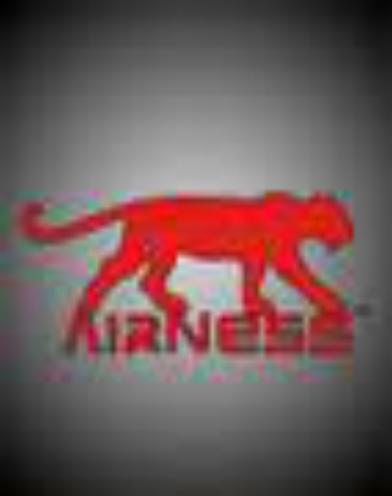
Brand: Airness
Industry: Clothes